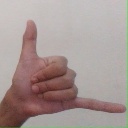
अक्षर: द